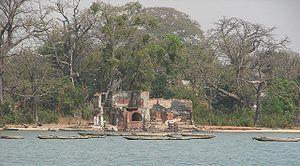
Albreda était une enclave française en Gambie sur la rive nord du fleuve Gambie, désignée diversement comme un poste commerçant ou un marché d'esclaves.